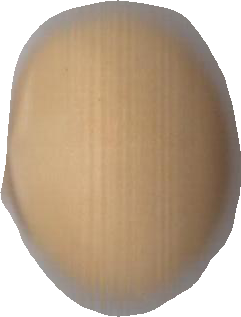
Variety: Grobogan